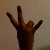
The image shows a hand gesture representing the number 7 in Indian Sign Language.